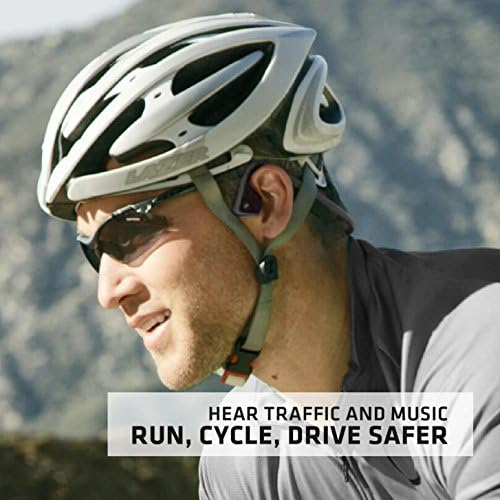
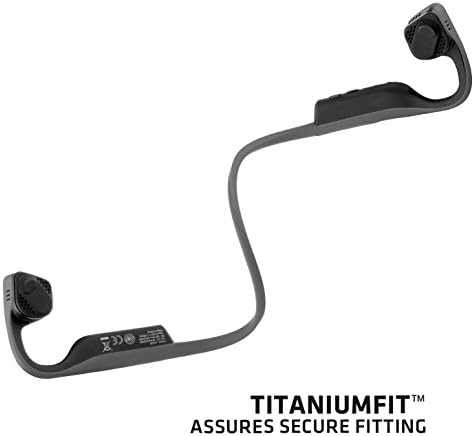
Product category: headphones
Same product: yes